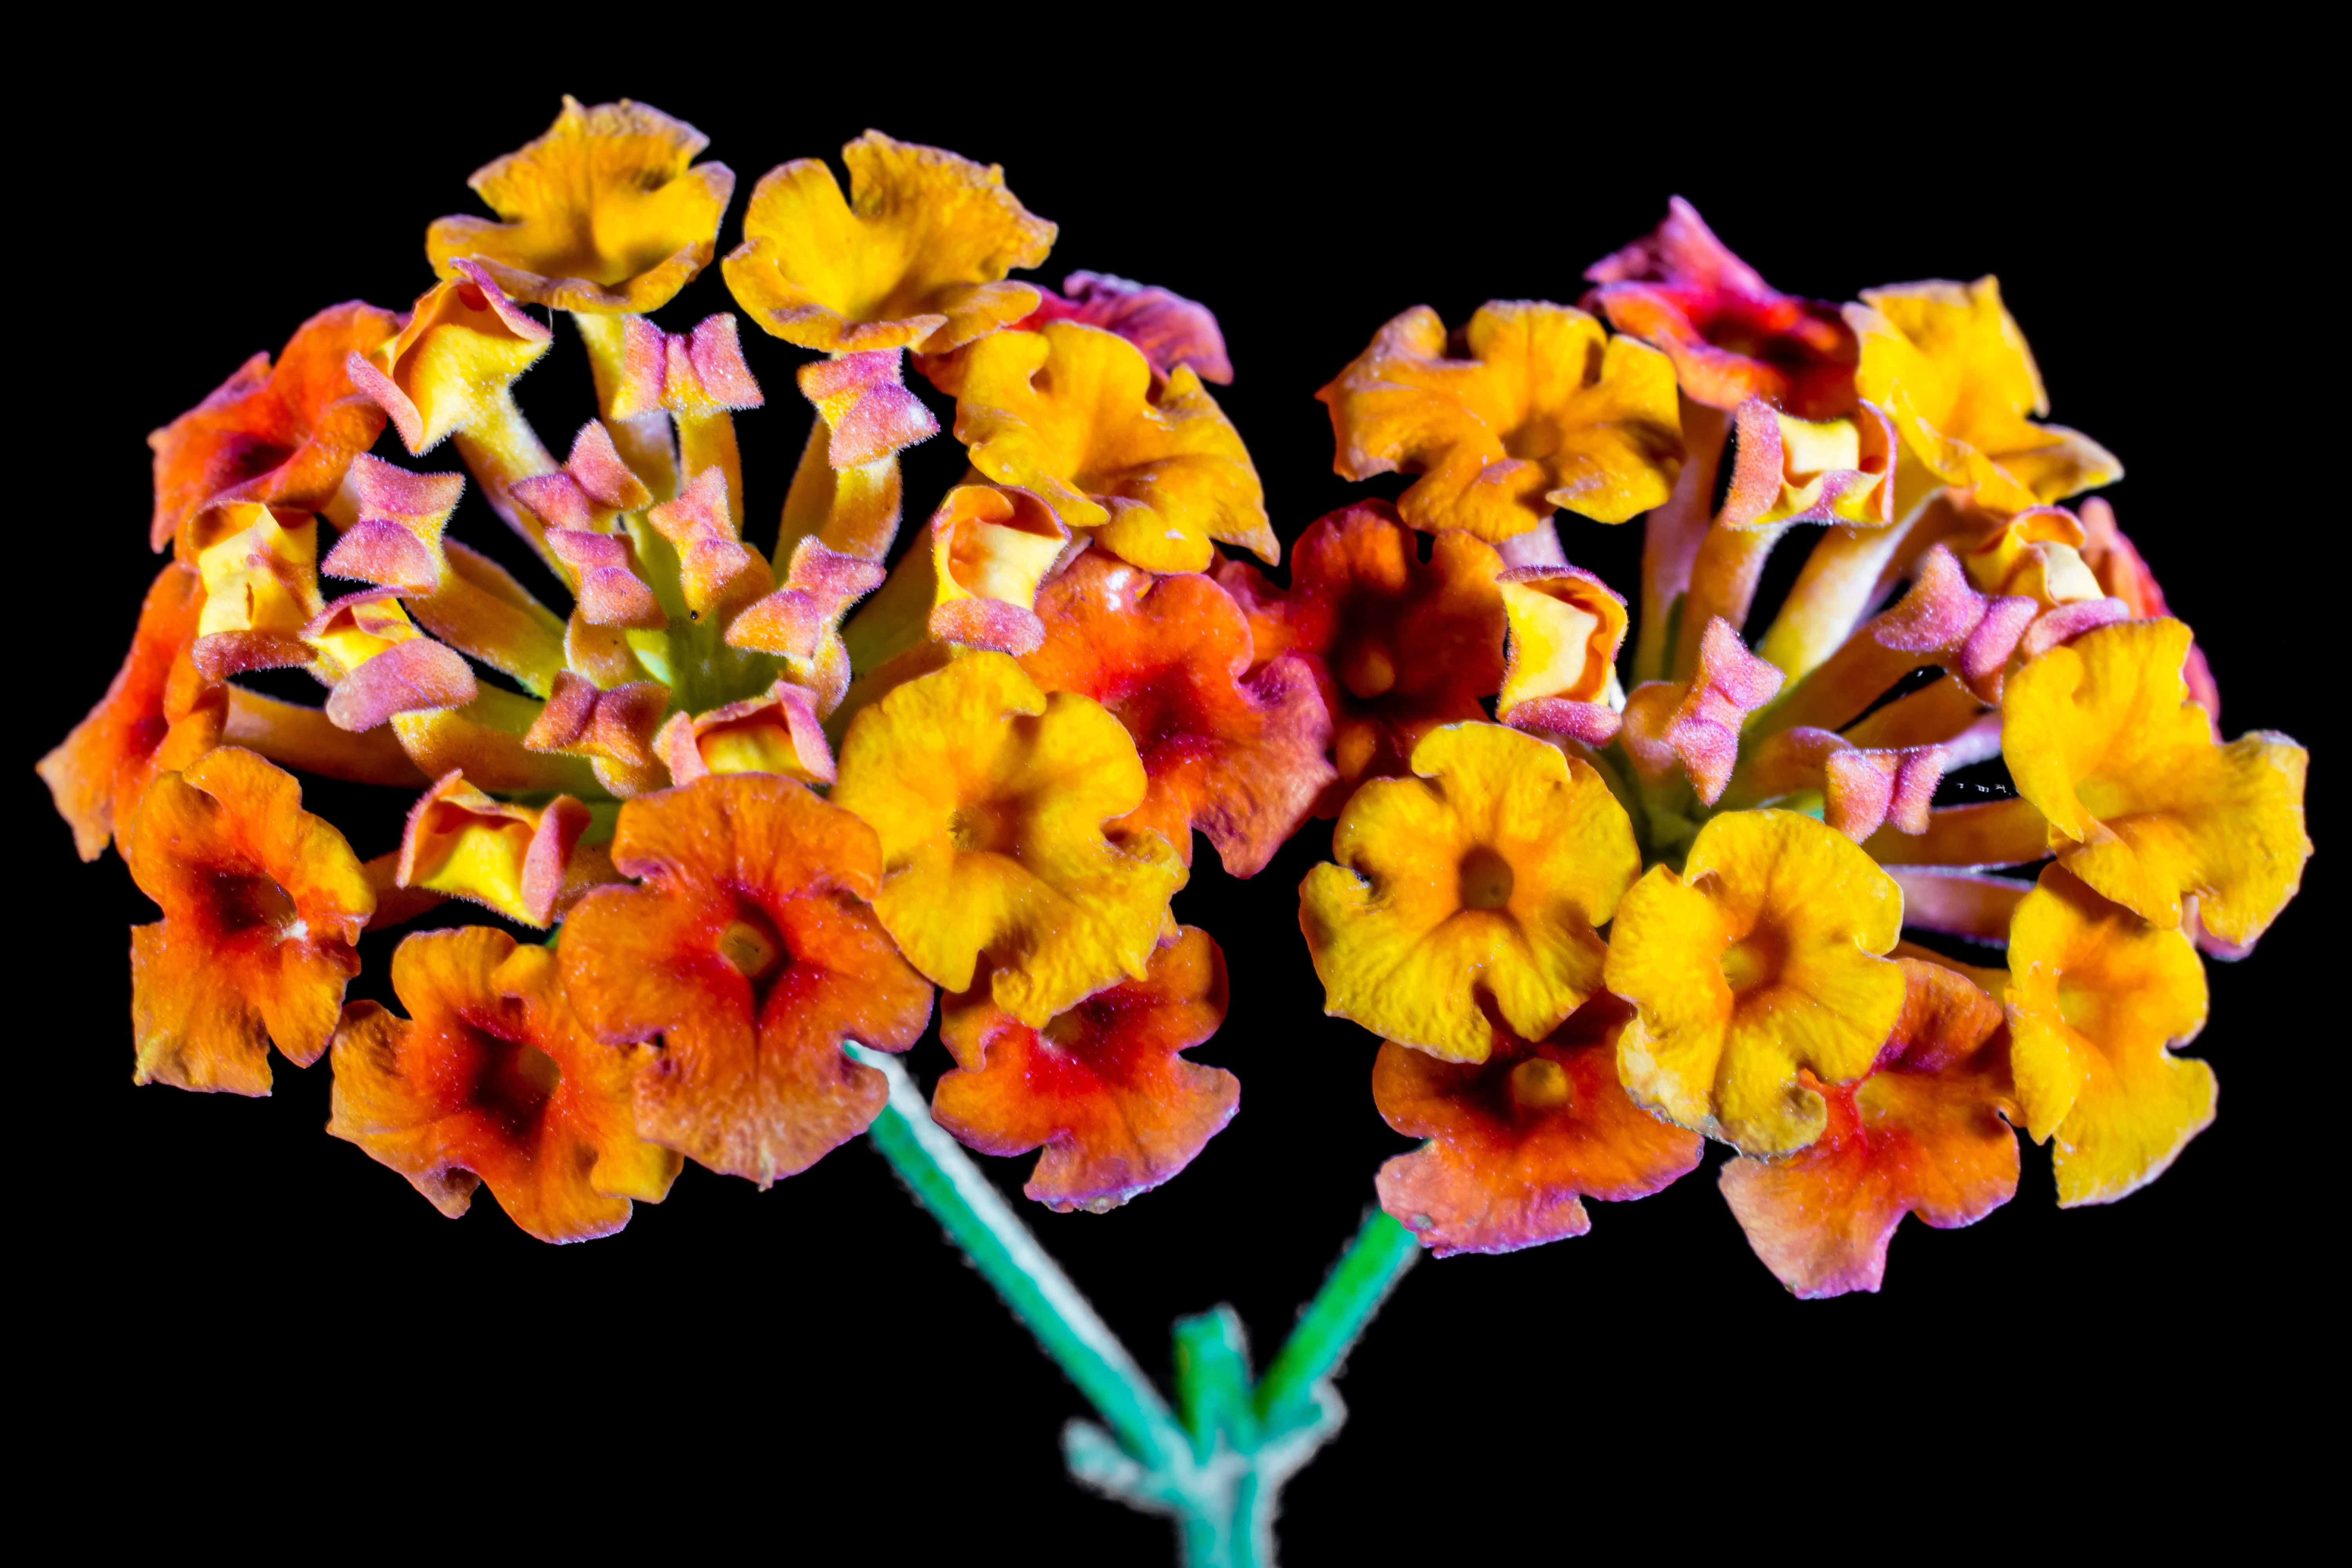
blossom, plant, leaf, flower, petal, bloom, orange, yellow, garden, flora, wildflower, lantana, macro photography, ornamental plant, flowering plant, lantana camara, verbenaceae, annual plant, land plant, verbena greenhouse